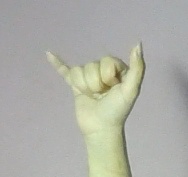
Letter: ya